Roger Wilbraham

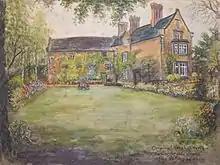
Townsend House (by Herbert St. John Jones in 1934)

Roger Wilbraham was born in Nantwich, Cheshire in 1553, the second of four sons of Richard Wilbraham (1525–1611/12) and his first wife, Elizabeth (d. 1589/90), daughter of Thomas Maisterson. The Wilbraham family was a junior branch of the Wilbrahams of Woodhey, who were prominent in Cheshire affairs from the 13th century onwards; Roger's daughter Elizabeth married into the senior branch of the family.